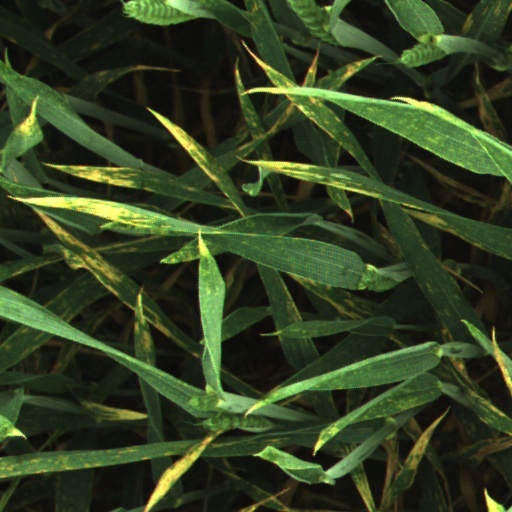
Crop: wheat